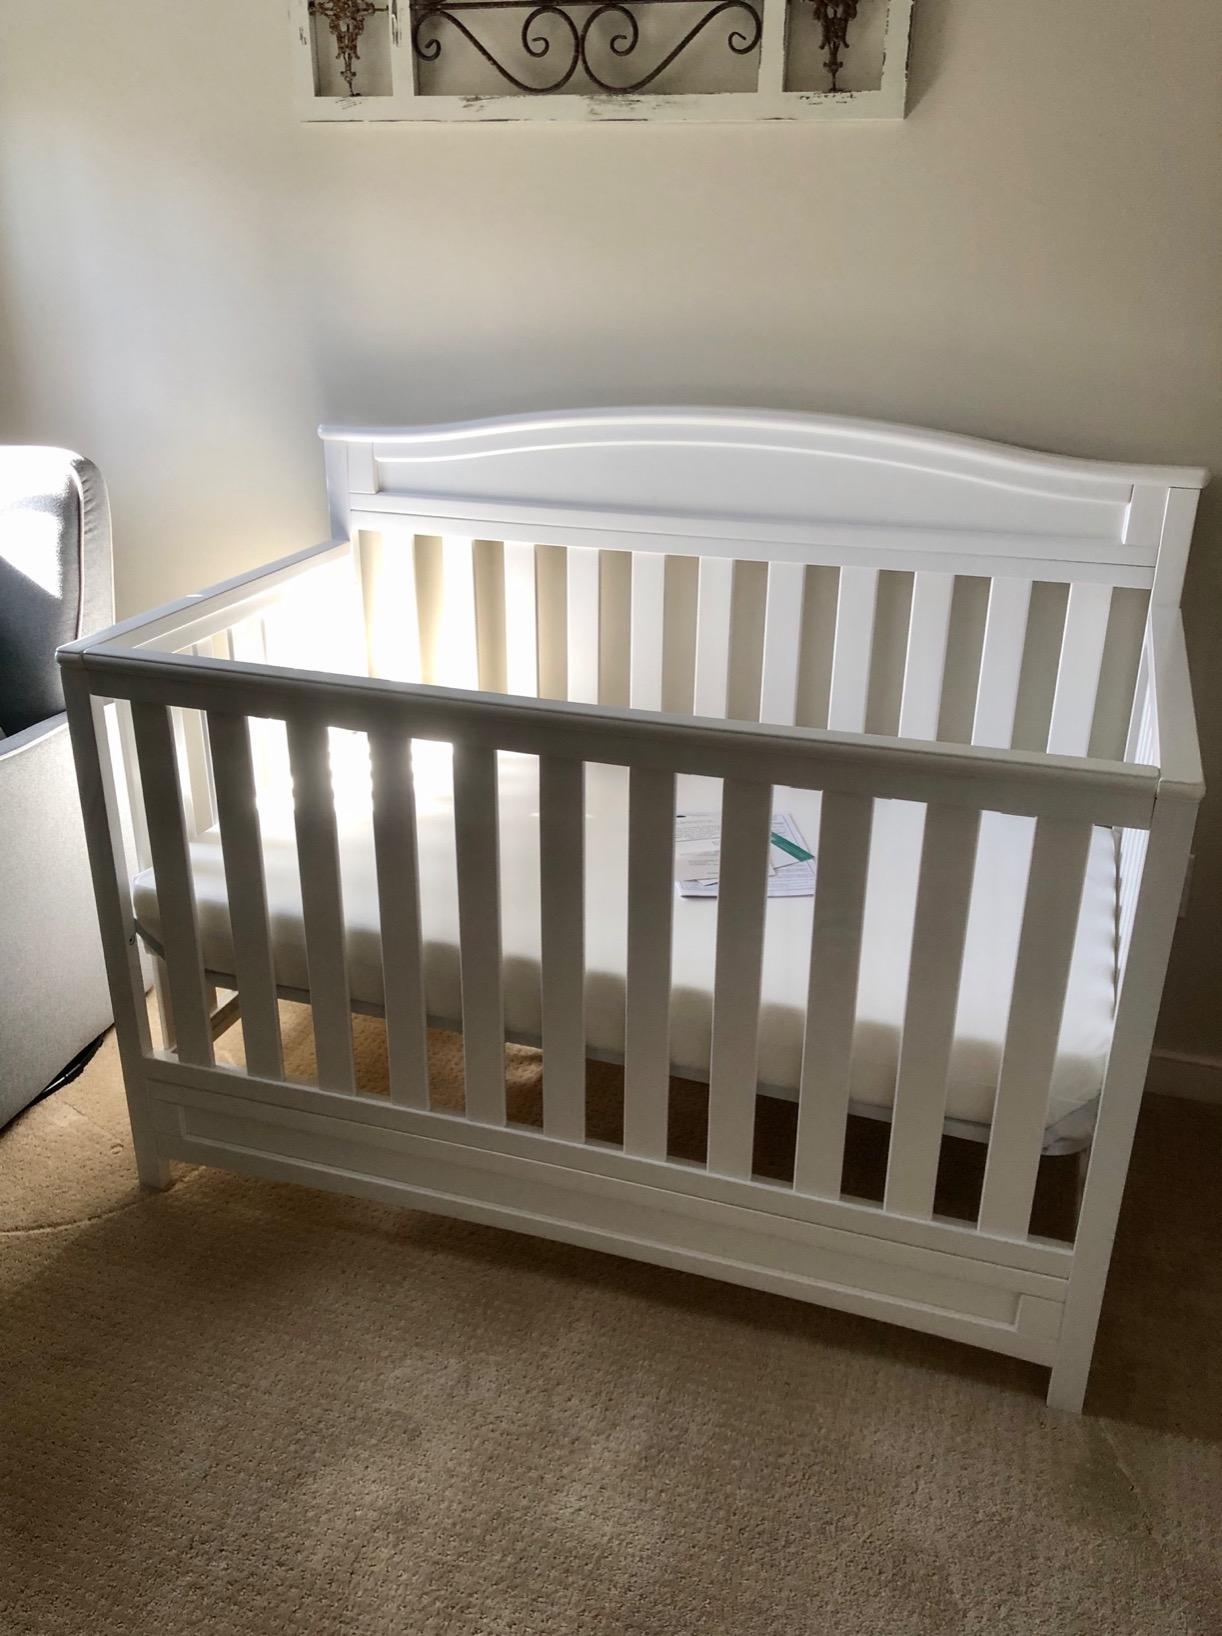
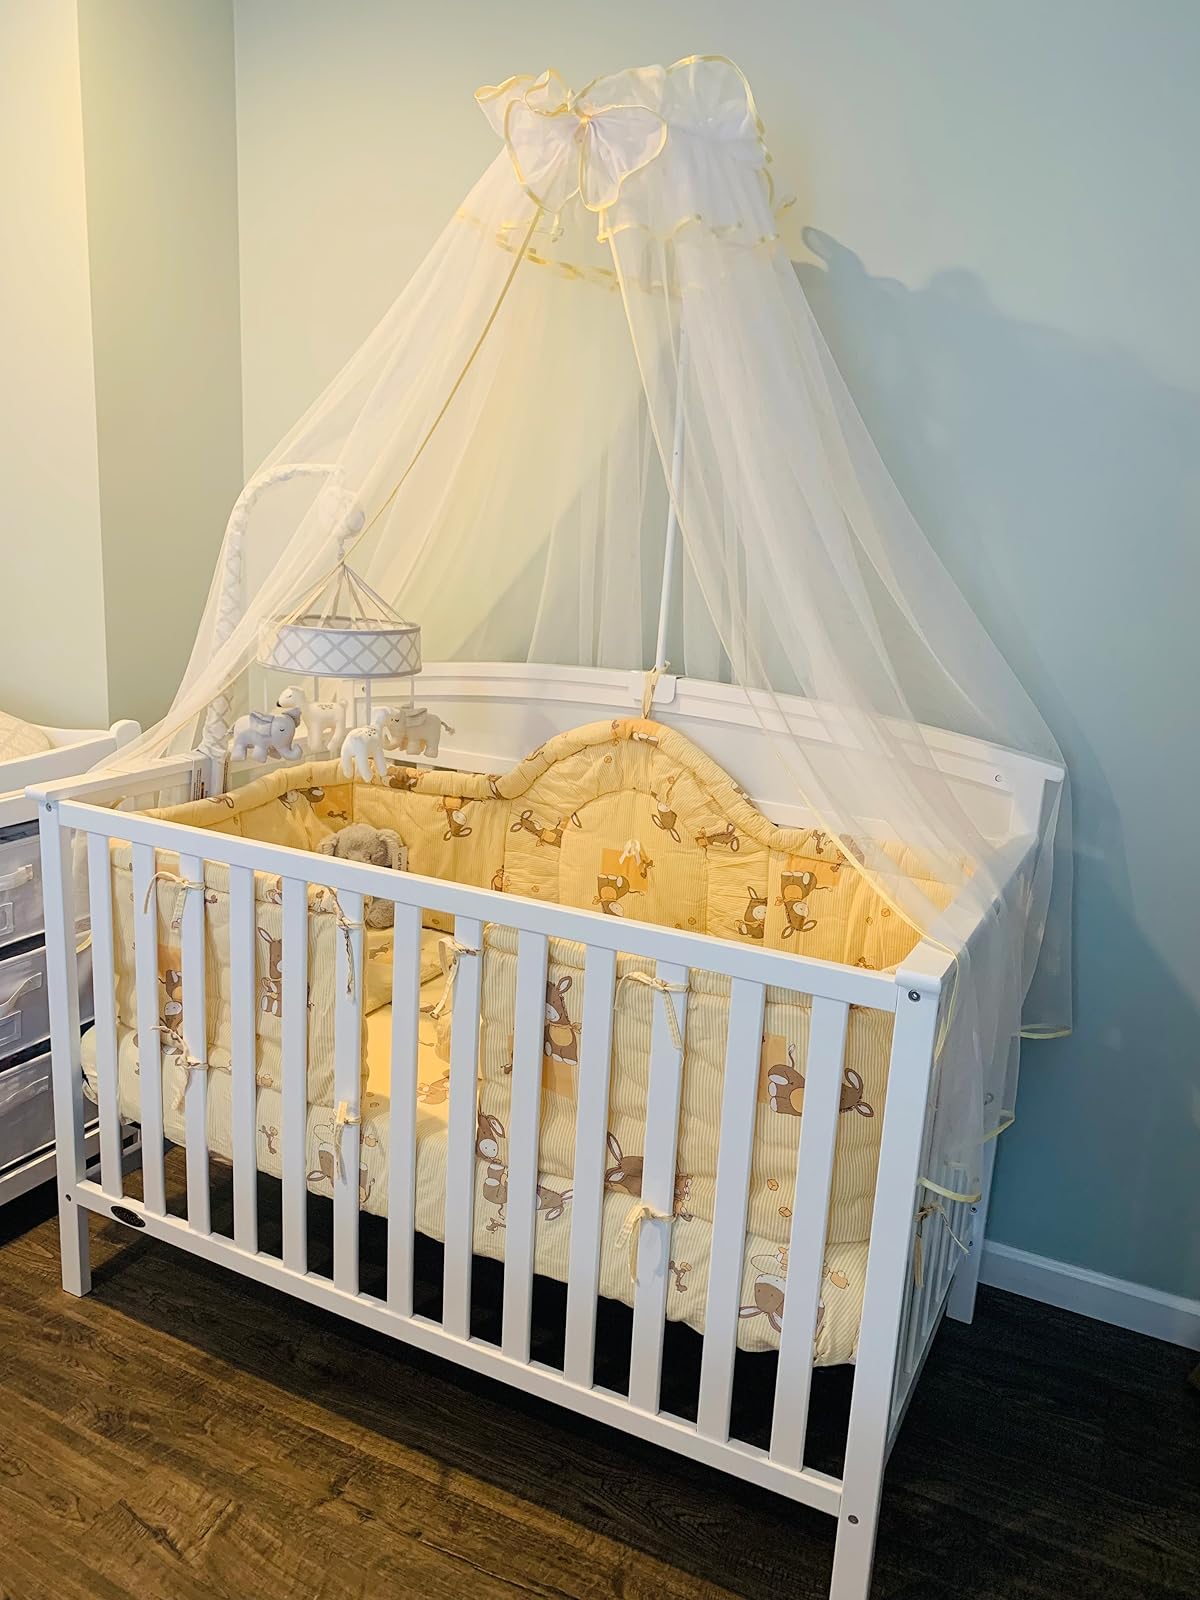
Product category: products_crib
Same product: no